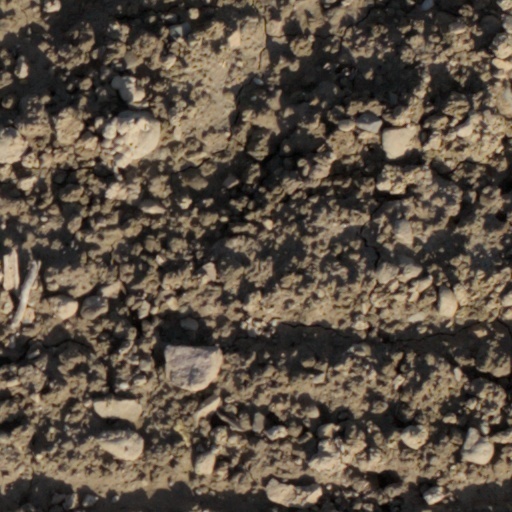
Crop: wheat